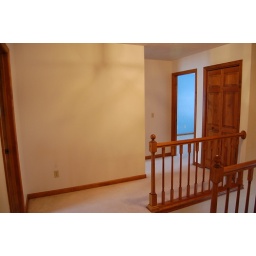
Splits the second floor in half, with a bathroom directly in front of you as you come up